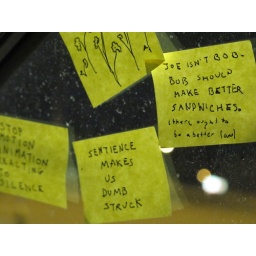
driver's side window of the landlocked space ship, i.e., my car in Kentucky